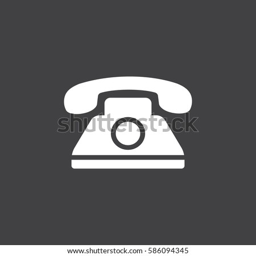
vector icon of a phone